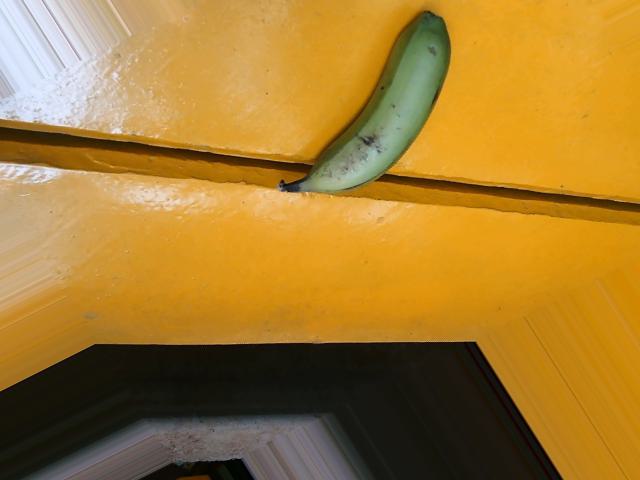
Label: Raw_Banana